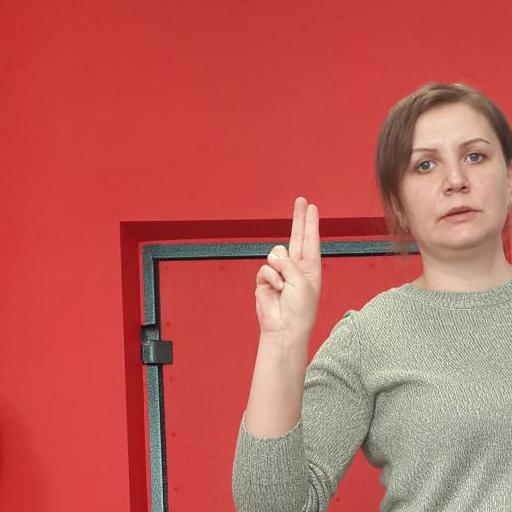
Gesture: two_up